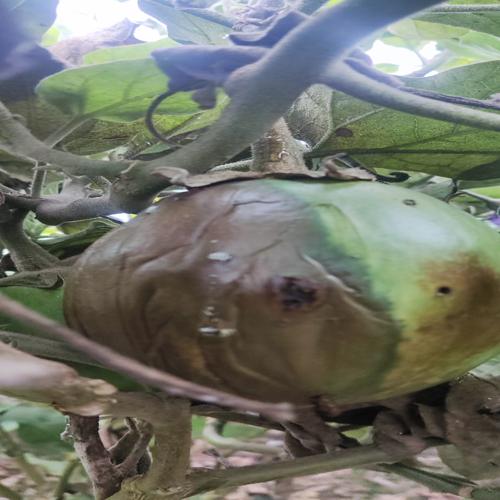
Label: Phomopsis Bright